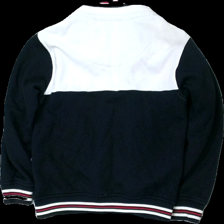
View: back
Type: Cardigan
Category: Children
Brand: Not in the list
Brand text on label: across
Colors: Black, White, Red
Material: 63% cotton 37% polyester
Pattern: Logo print
Cut: Regular
Size: 134
Season: All
Damage location: middle center
Damage 2 location: middle right
Price range: <50
Recommended usage: Export
Description: kofta med dragkedja och logga fram, nopprig